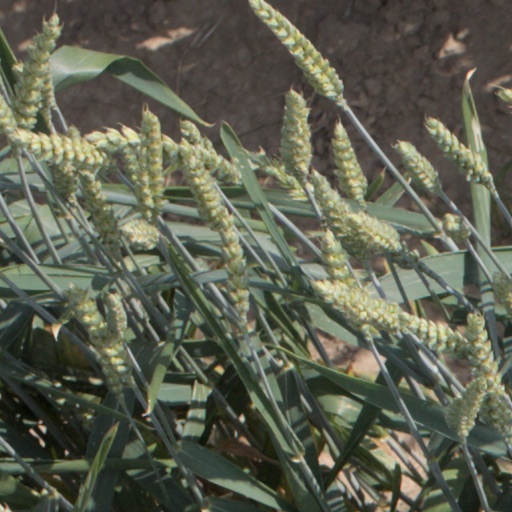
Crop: wheat